Nicola Trussardi

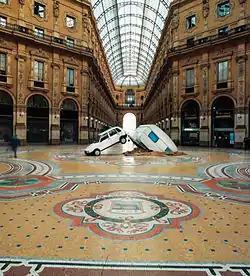
Fondazione Trussardi

Trussardi has undertaken many other initiatives, including the creation of the Palatrussardi in Milan, which has hosted a number of pop and rock concerts, including that of Frank Sinatra, Liza Minnelli, and Sammy Davis Jr. Other projects included a specially fitted-out Mini, produced by Innocenti. The Nicola Trussardi Foundation is a non-profit institution for the promotion of contemporary art and culture under the direction of president Beatrice Trussardi. Since 2003 the Foundation has decided to concentrate its resources on the realization of contemporary art events in the public spaces of the city of Milano. In 2009 the foundation sponsored an art exhibition at the Venice Biennale curated by Daniel Birnbaum, featuring a sound installation by Roberto Cuoghi. It celebrated its tenth anniversary at the Venice Biennale as well in 2013.